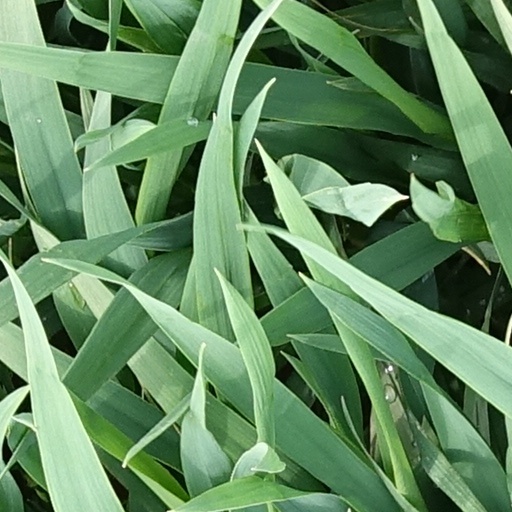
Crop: wheat